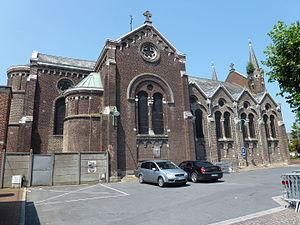
Hornaing est une commune française située dans le département du Nord, en région Hauts-de-France. Après le premier quart du XXᵉ siècle, Hornaing devient une commune minière à la suite de la construction de la fosse Heurteau par la Compagnie des mines d'Anzin. Une centrale thermique est construite dans les années 1950 et devrait fermer dans les années 2010.